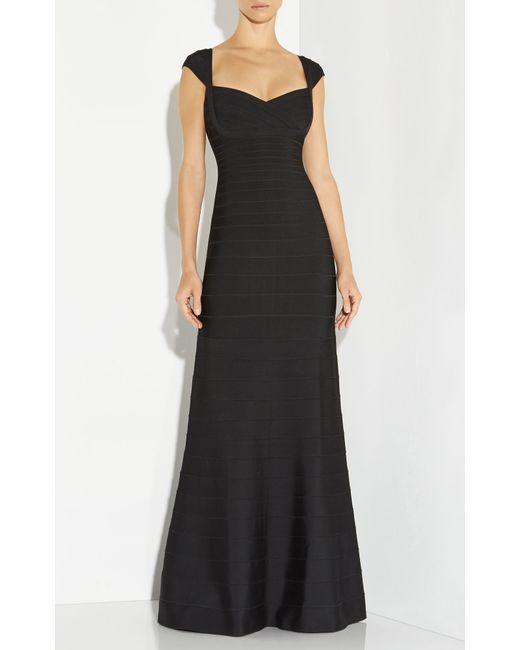
Partywear schwarzes Baumwollkleid für Damen